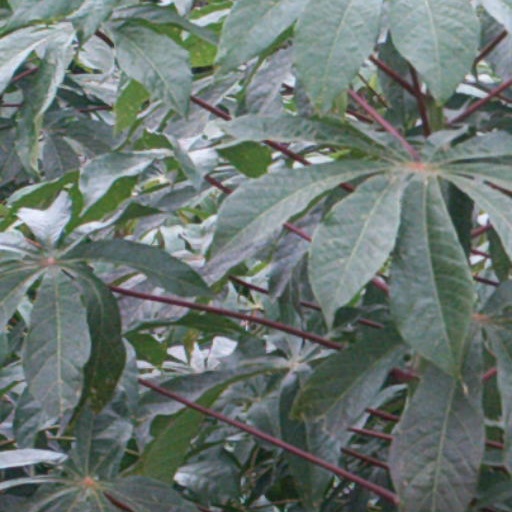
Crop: cassava